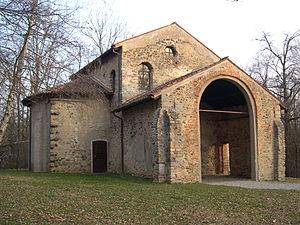
Castelseprio est une commune italienne de la province de Varèse dans la région Lombardie en Italie.
L'architecture lombarde est l'ensemble des œuvres architecturales réalisées à l'époque du Royaume lombard, avec une survivance résiduelle dans le Sud de l'Italie jusqu'aux Xᵉ et XIᵉ siècles, et commandées par les rois et les ducs lombards.
L'église di Santa Maria foris portas est le plus ancien édifice de la commune de Castelseprio en province de Varèse.
Cet article recense les sites inscrits au patrimoine mondial en Italie.